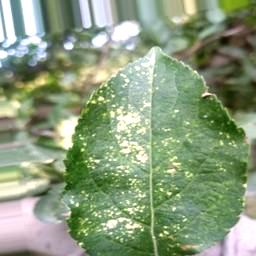
Label: Apple_Mosaic